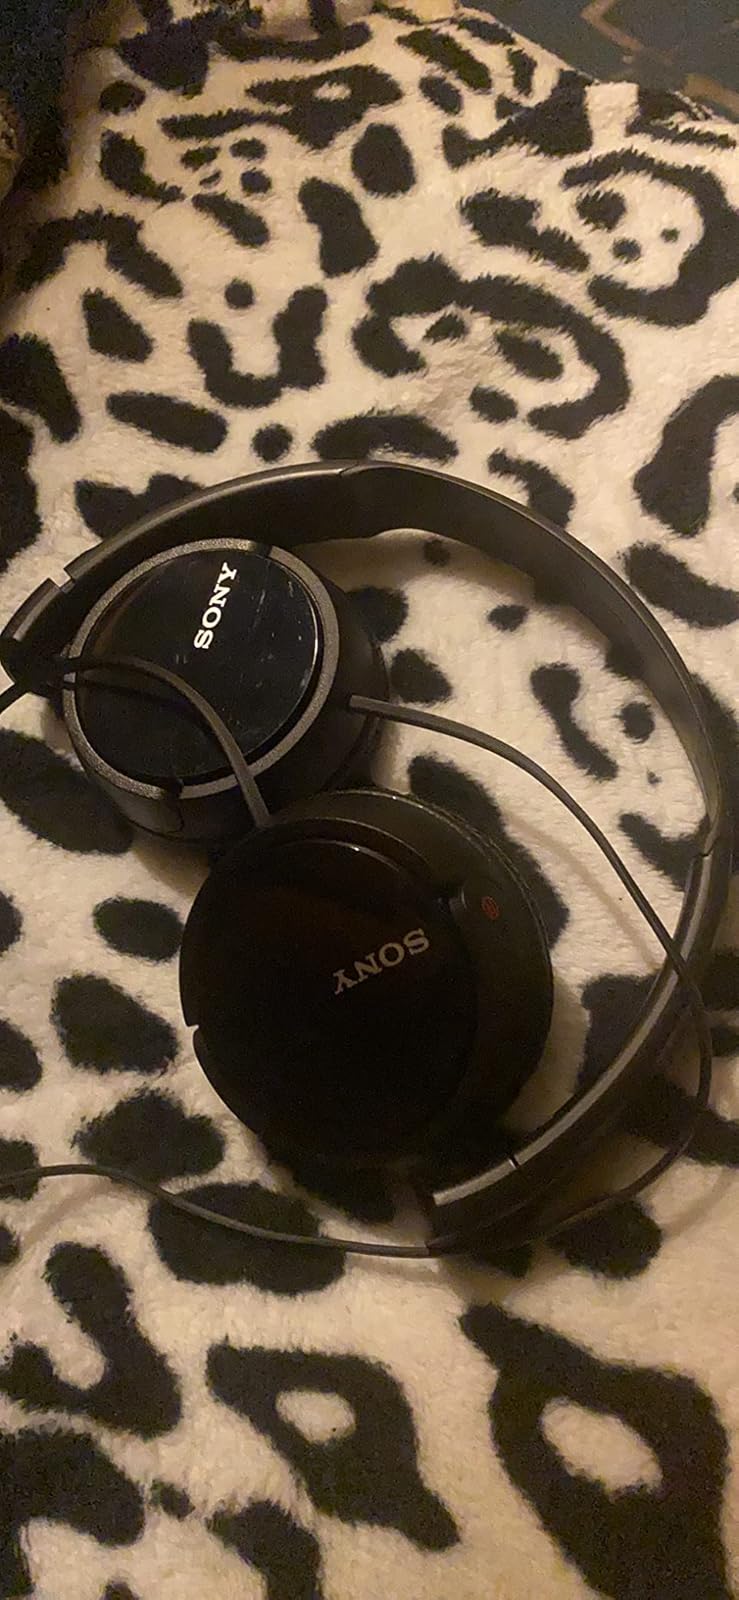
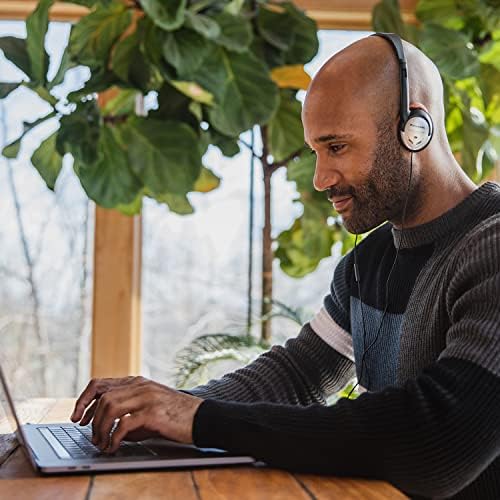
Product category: headphones
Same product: no